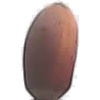
Label: hazelnut